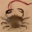
Label: cra